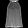
Label: Shirt